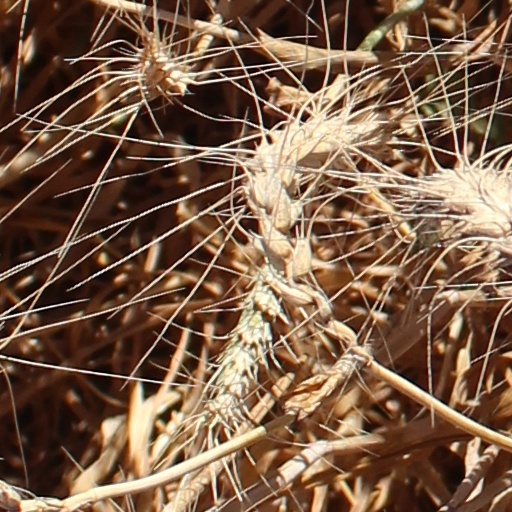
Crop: wheat